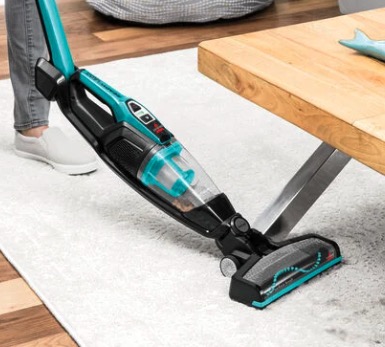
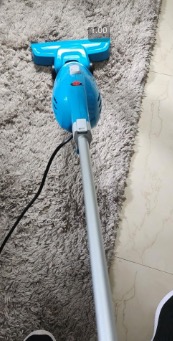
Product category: items_vacuum
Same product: no